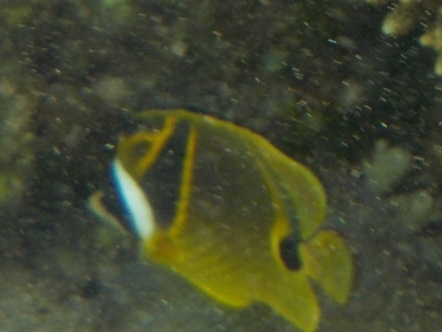
Chaetodon lunula (Raccoon Butterflyfish)